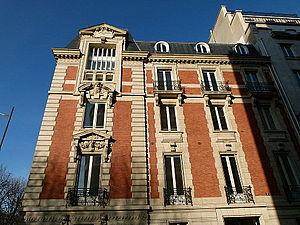
Façade d'immeuble rue François 1er, Paris
La rue Bayard est une voie du 8ᵉ arrondissement de Paris.